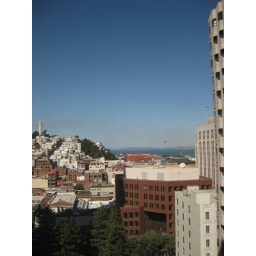
Blue Angels flying by Coit Tower - a view from the office building